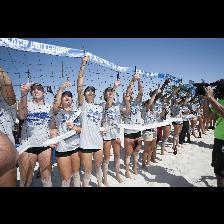
Label: Human